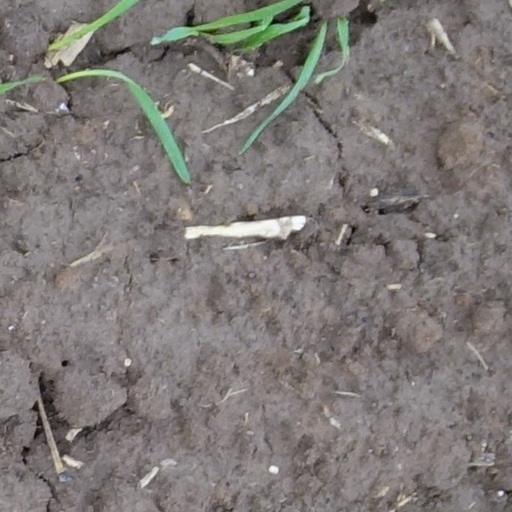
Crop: wheat